The Salvation Army

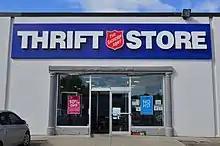
The Salvation Army Thrift Store, Richmond Hill, ON

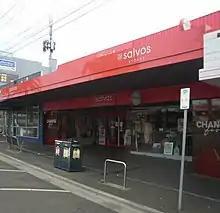
Salvation Army store in Victoria, Australia

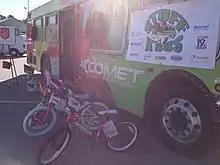
"Stuff-a-Bus" toy collection at Christmas time

The Salvation Army is well known for its network of thrift stores or charity shops—colloquially referred to as "the Sally Ann" in Canada and the United States, "Salvos Stores" in Australia, and "Sally's" in New Zealand—which raise money for its rehabilitation programs by selling donated used items such as clothing, housewares, and toys. Clothing collected by Salvation Army stores that is not sold on location is often sold wholesale on the global secondhand clothing market.